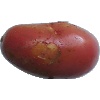
Label: Potato Red Washed 1